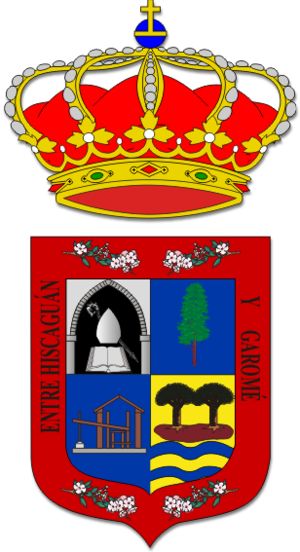
Puntagorda est une commune de la province de Santa Cruz de Tenerife dans la communauté autonome des Îles Canaries en Espagne. Elle est située sur la côte nord-ouest de l'île de La Palma.